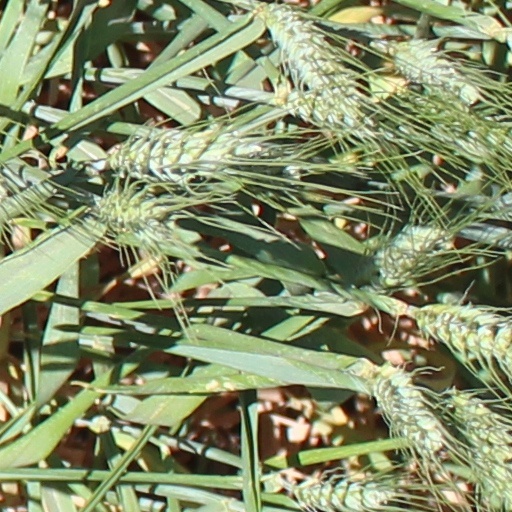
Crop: wheat